Small Soldiers

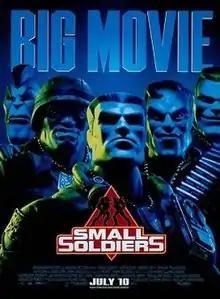
Theatrical release poster

Small Soldiers is a 1998 American action comedy film directed by Joe Dante. It stars Kirsten Dunst and Gregory Smith, along with the voices of Frank Langella and Tommy Lee Jones. It depicts two factions of toys which develop independent personalities after mistakenly being installed with advanced military-level technology, in turn putting two families in danger when one faction turns lethal.